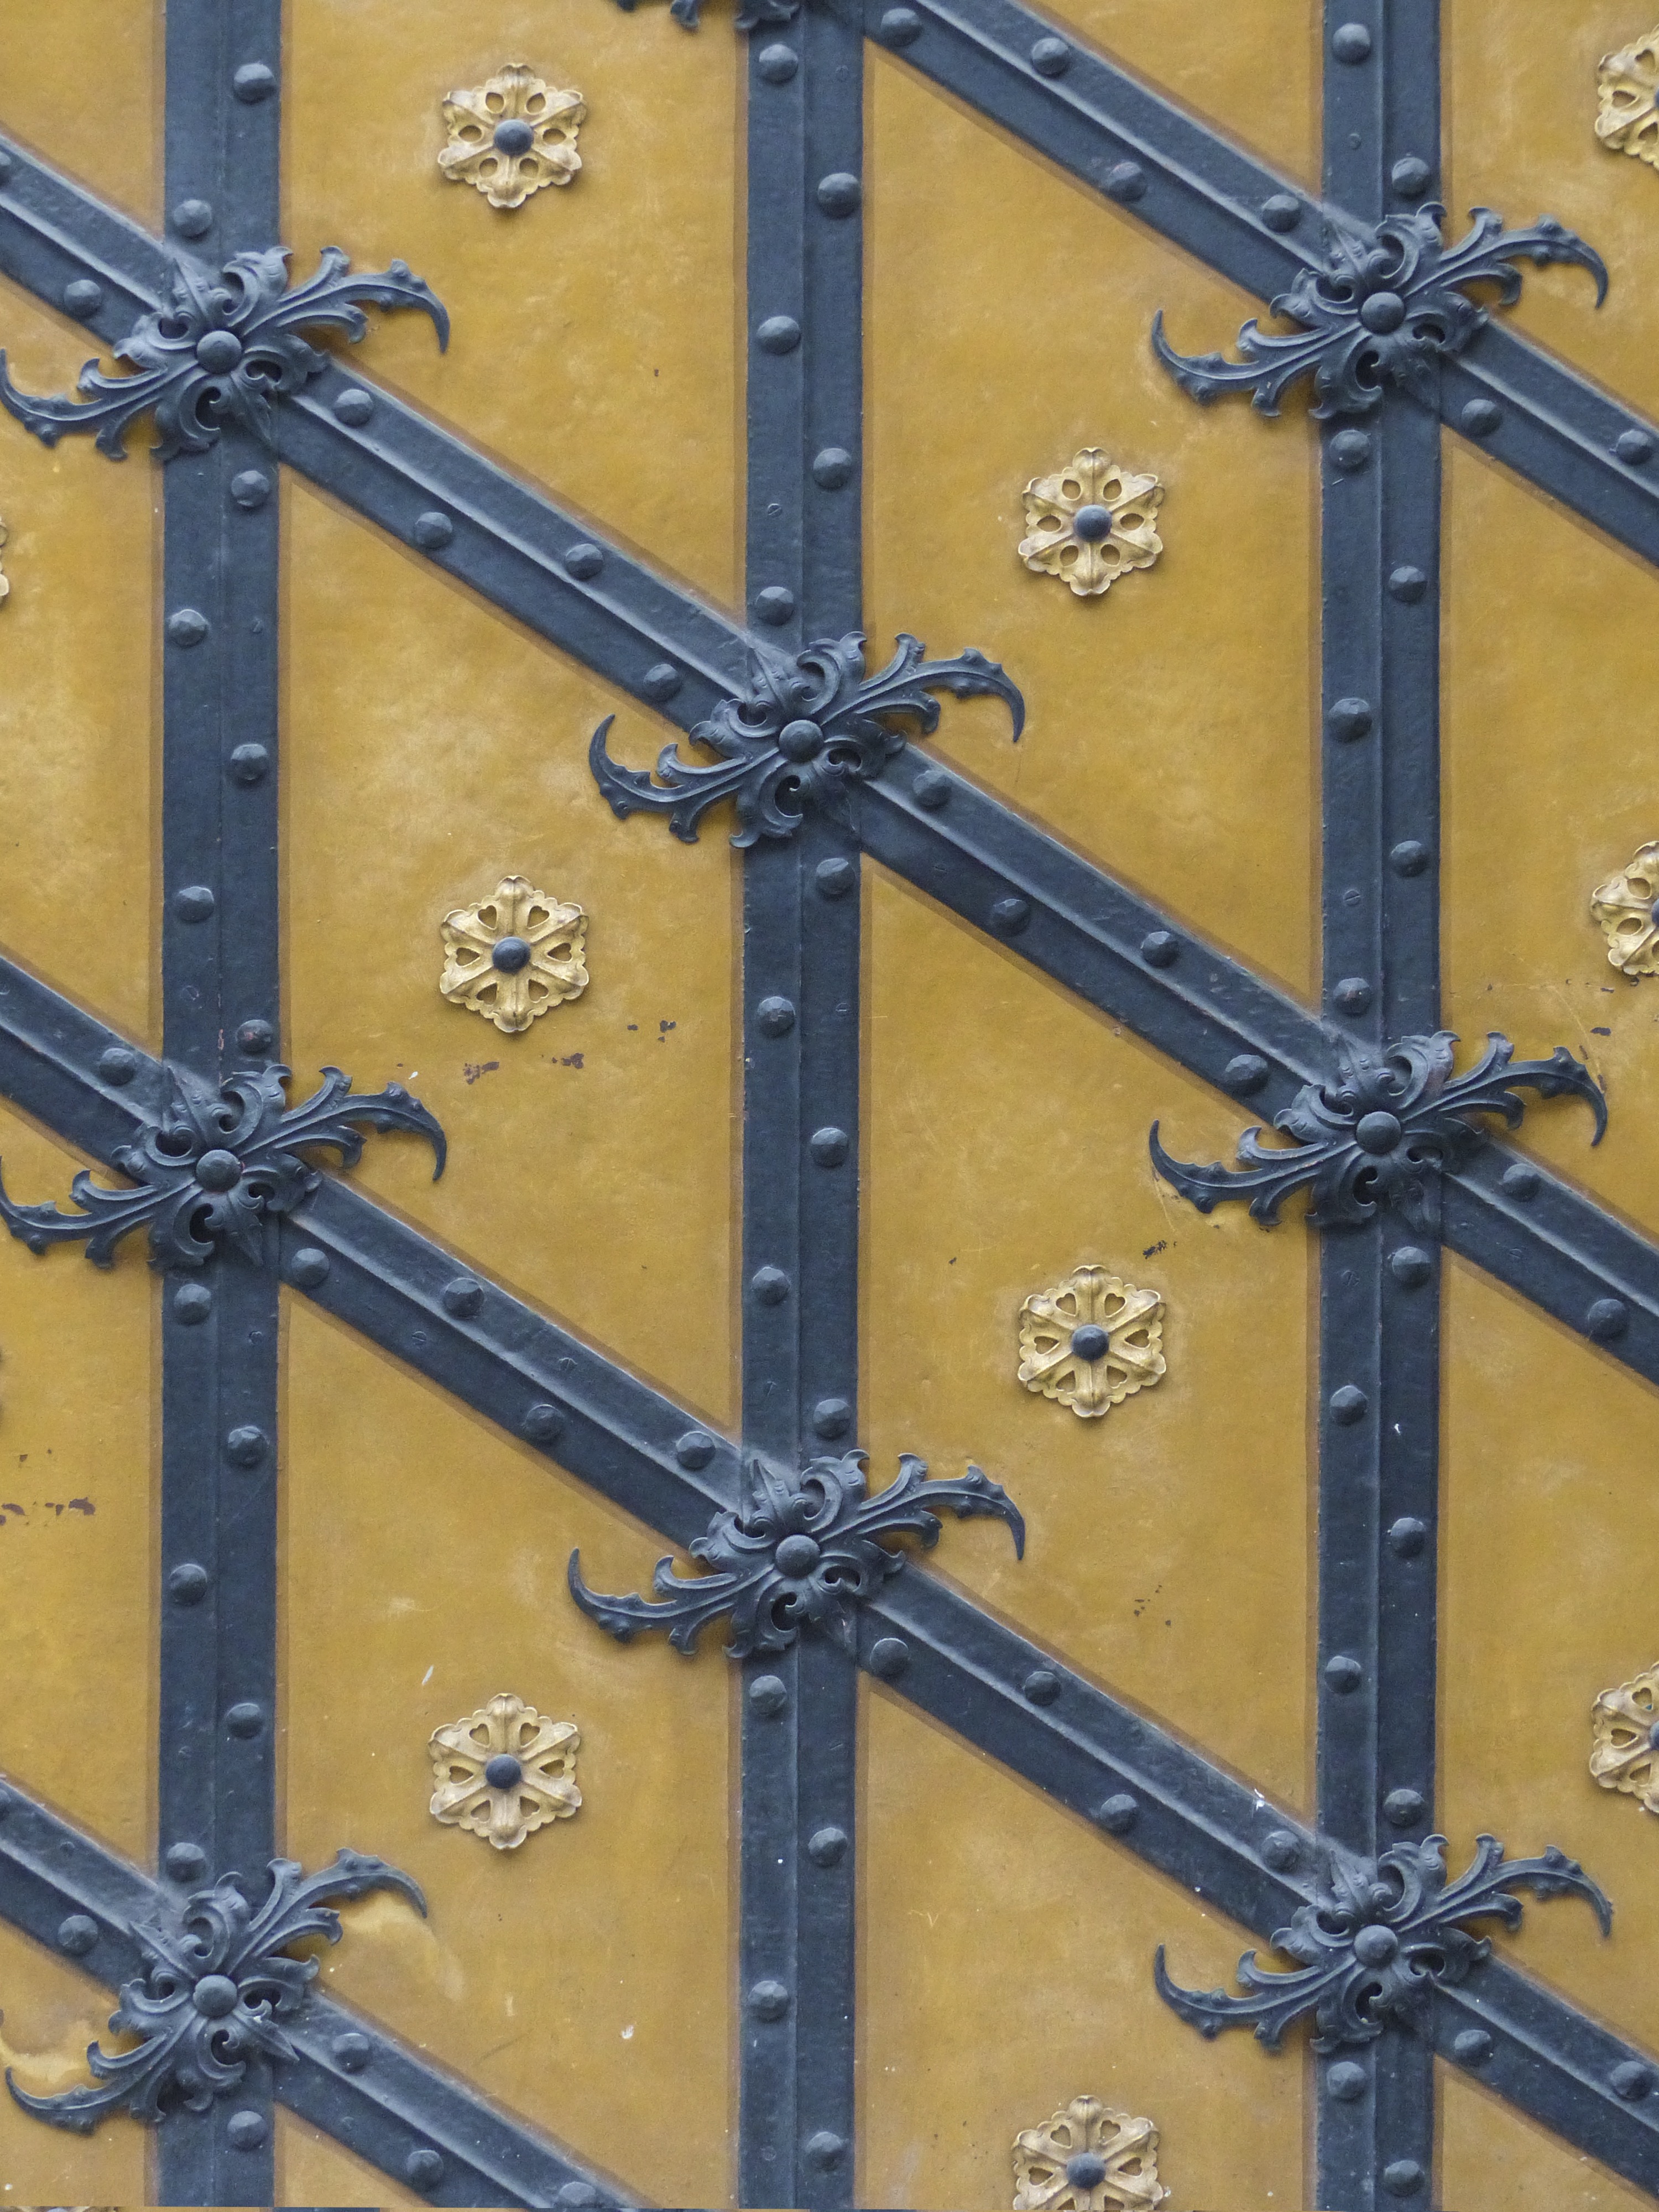
vintage, antique, house, building, decoration, symbol, metal, ancient, historic, cross, gate, decorative, flourish, iron, ornamental